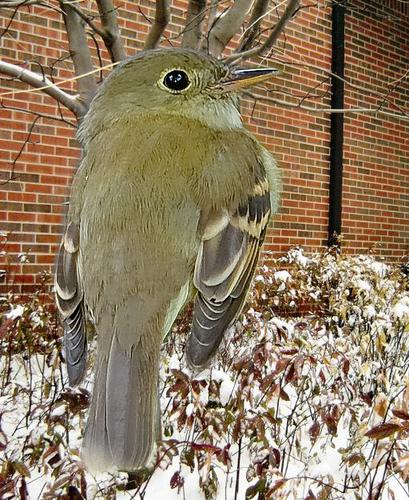
Bird species: Acadian_Flycatcher
Bird type: landbird
Background: land